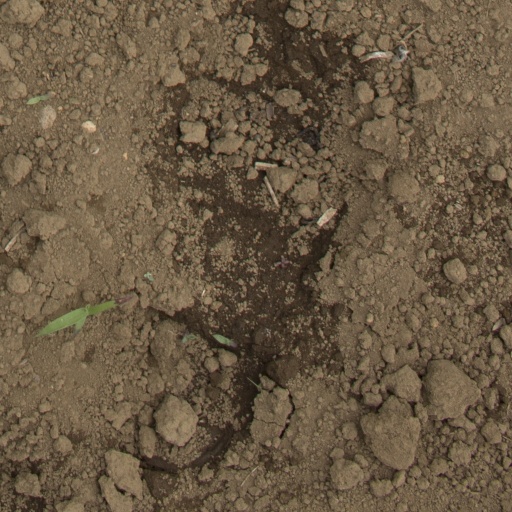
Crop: Jerusalem artichoke